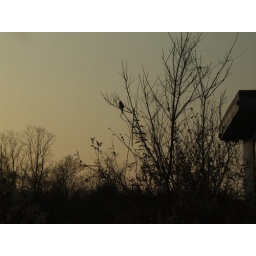
a cardinal in a tree at anne and smax's farm in ohio. nov '07